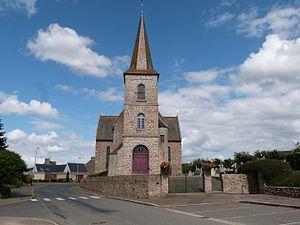
Eglise Saint-Guihen (ou Saint-Guéhen) de Landéhen
La liste des églises des Côtes-d'Armor recense de la manière la plus complète possible les églises, cathédrales et basiliques situées dans le département français des Côtes-d'Armor.
Landéhen [lɑ̃deɛ̃] est une commune française située dans le département des Côtes-d'Armor en région Bretagne.